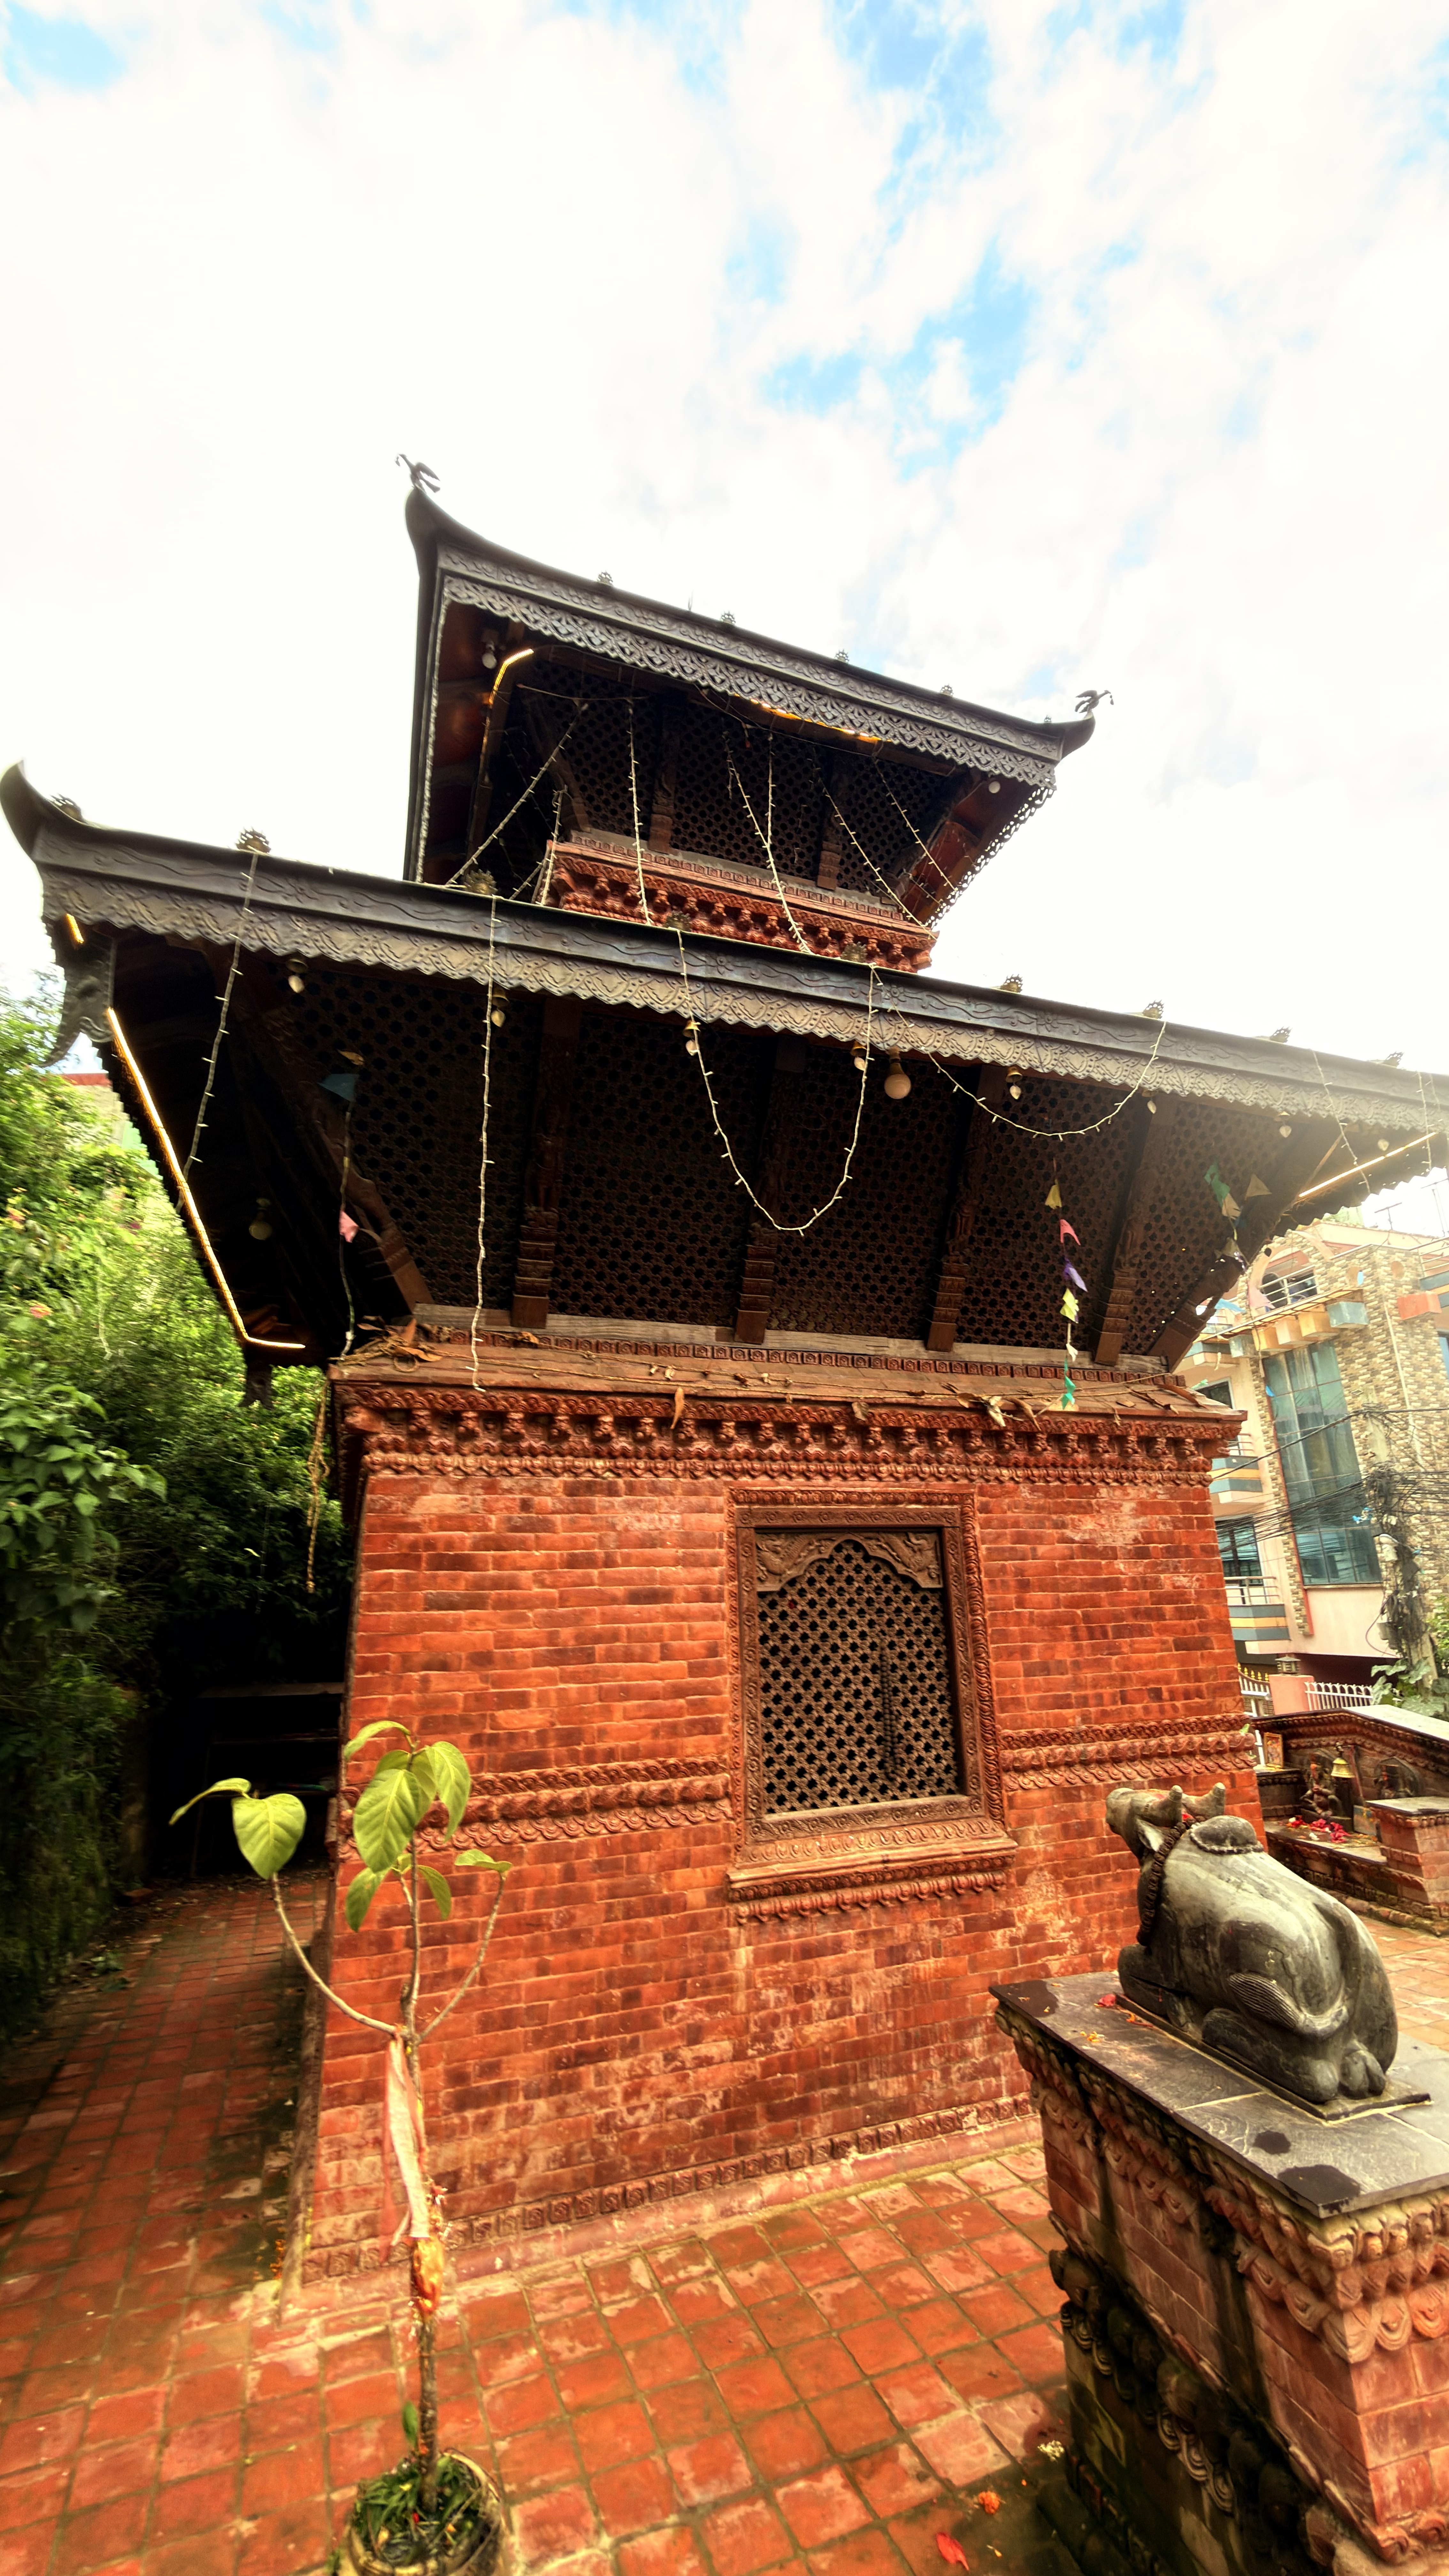
Heritage site: Kareshwor_Mahadev_Temple